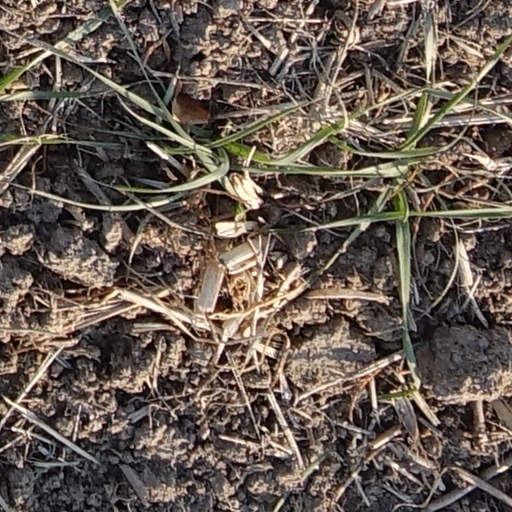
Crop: wheat